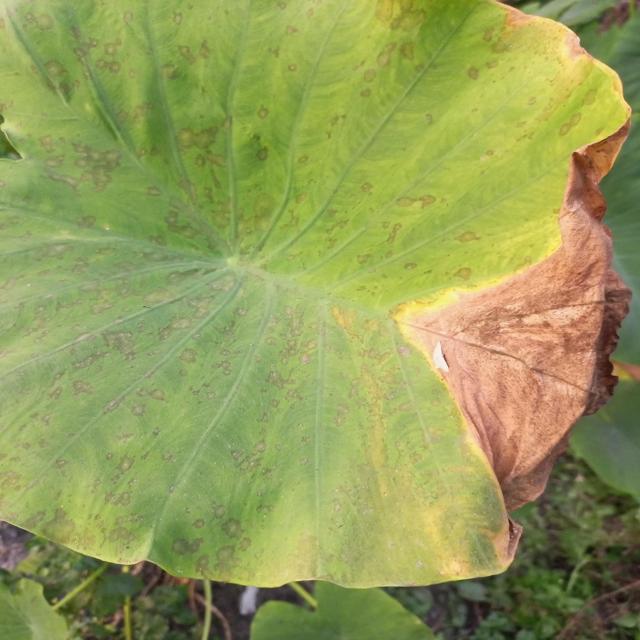
Label: Late_Blight